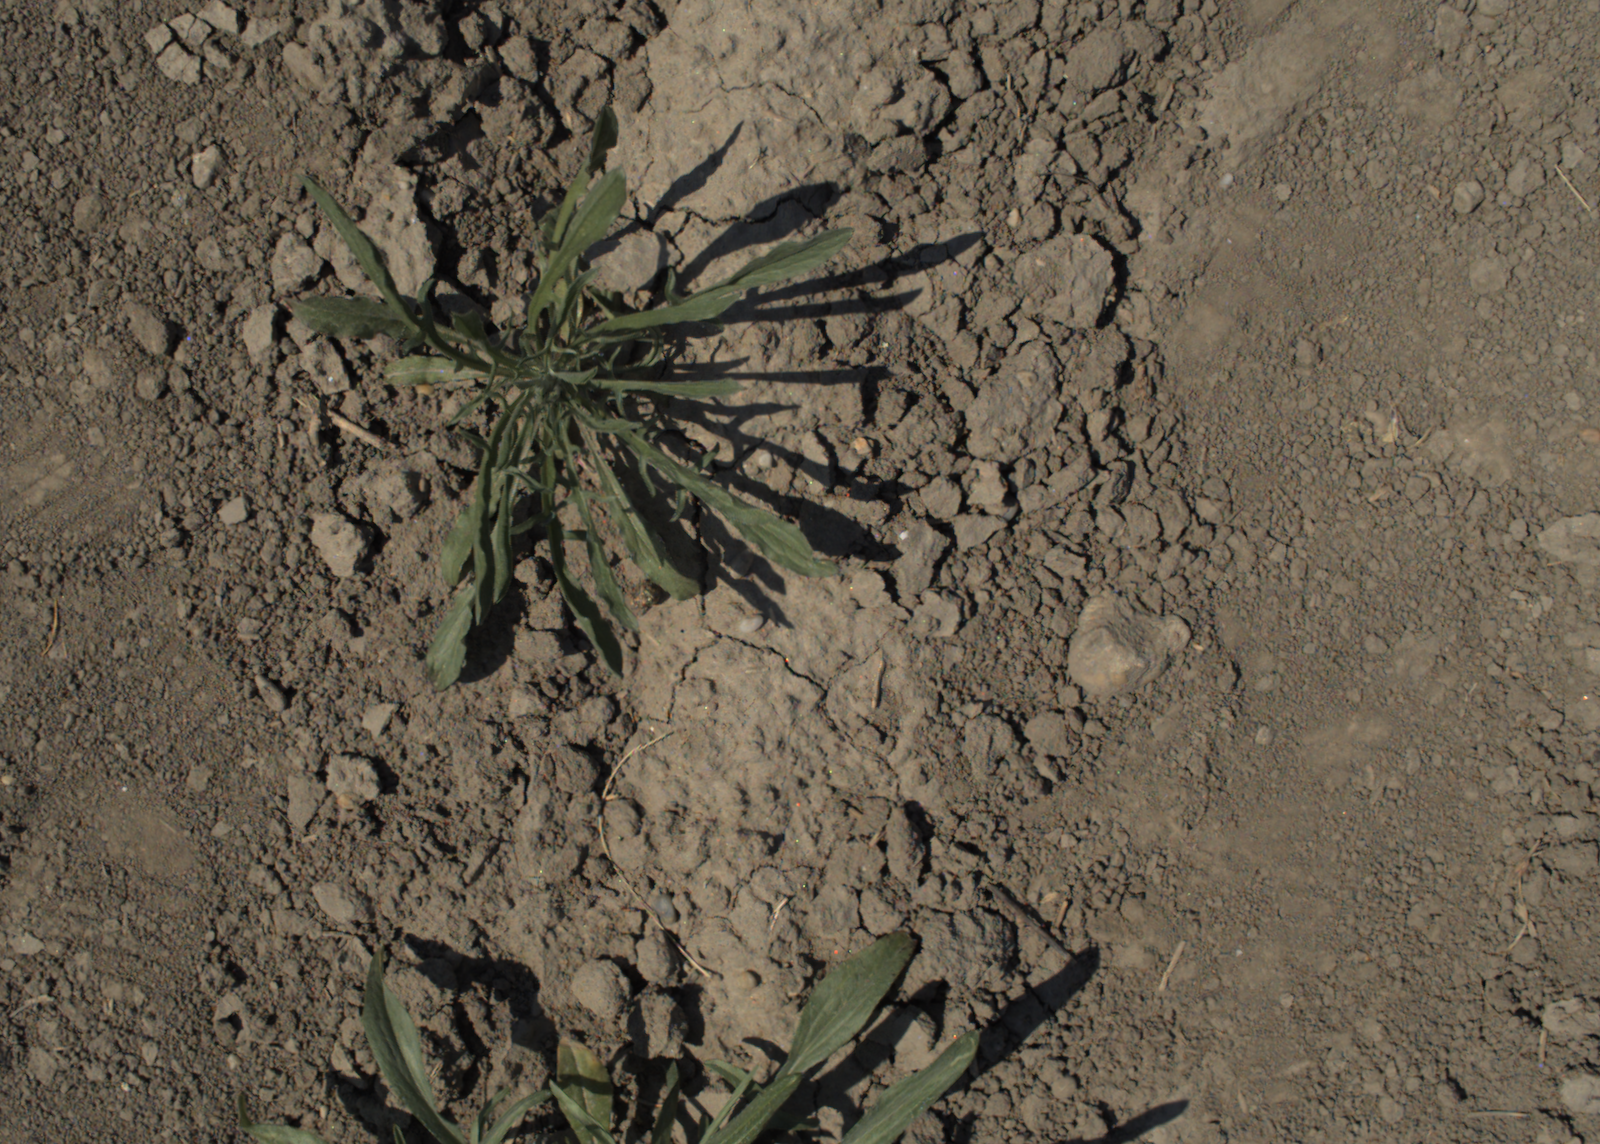
Capture date: 18.06.2021 11:00:59
Weather: sunny
Wind: medium
Seeding date: 27.04.2021
Plant canopy height (mm): 766